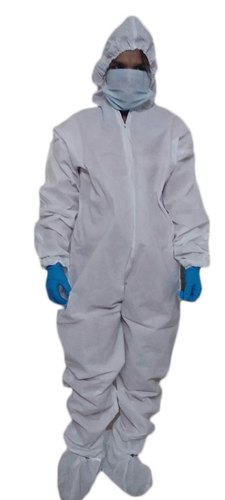
Objects detected:
Mask
Gloves
Gloves
Coverall